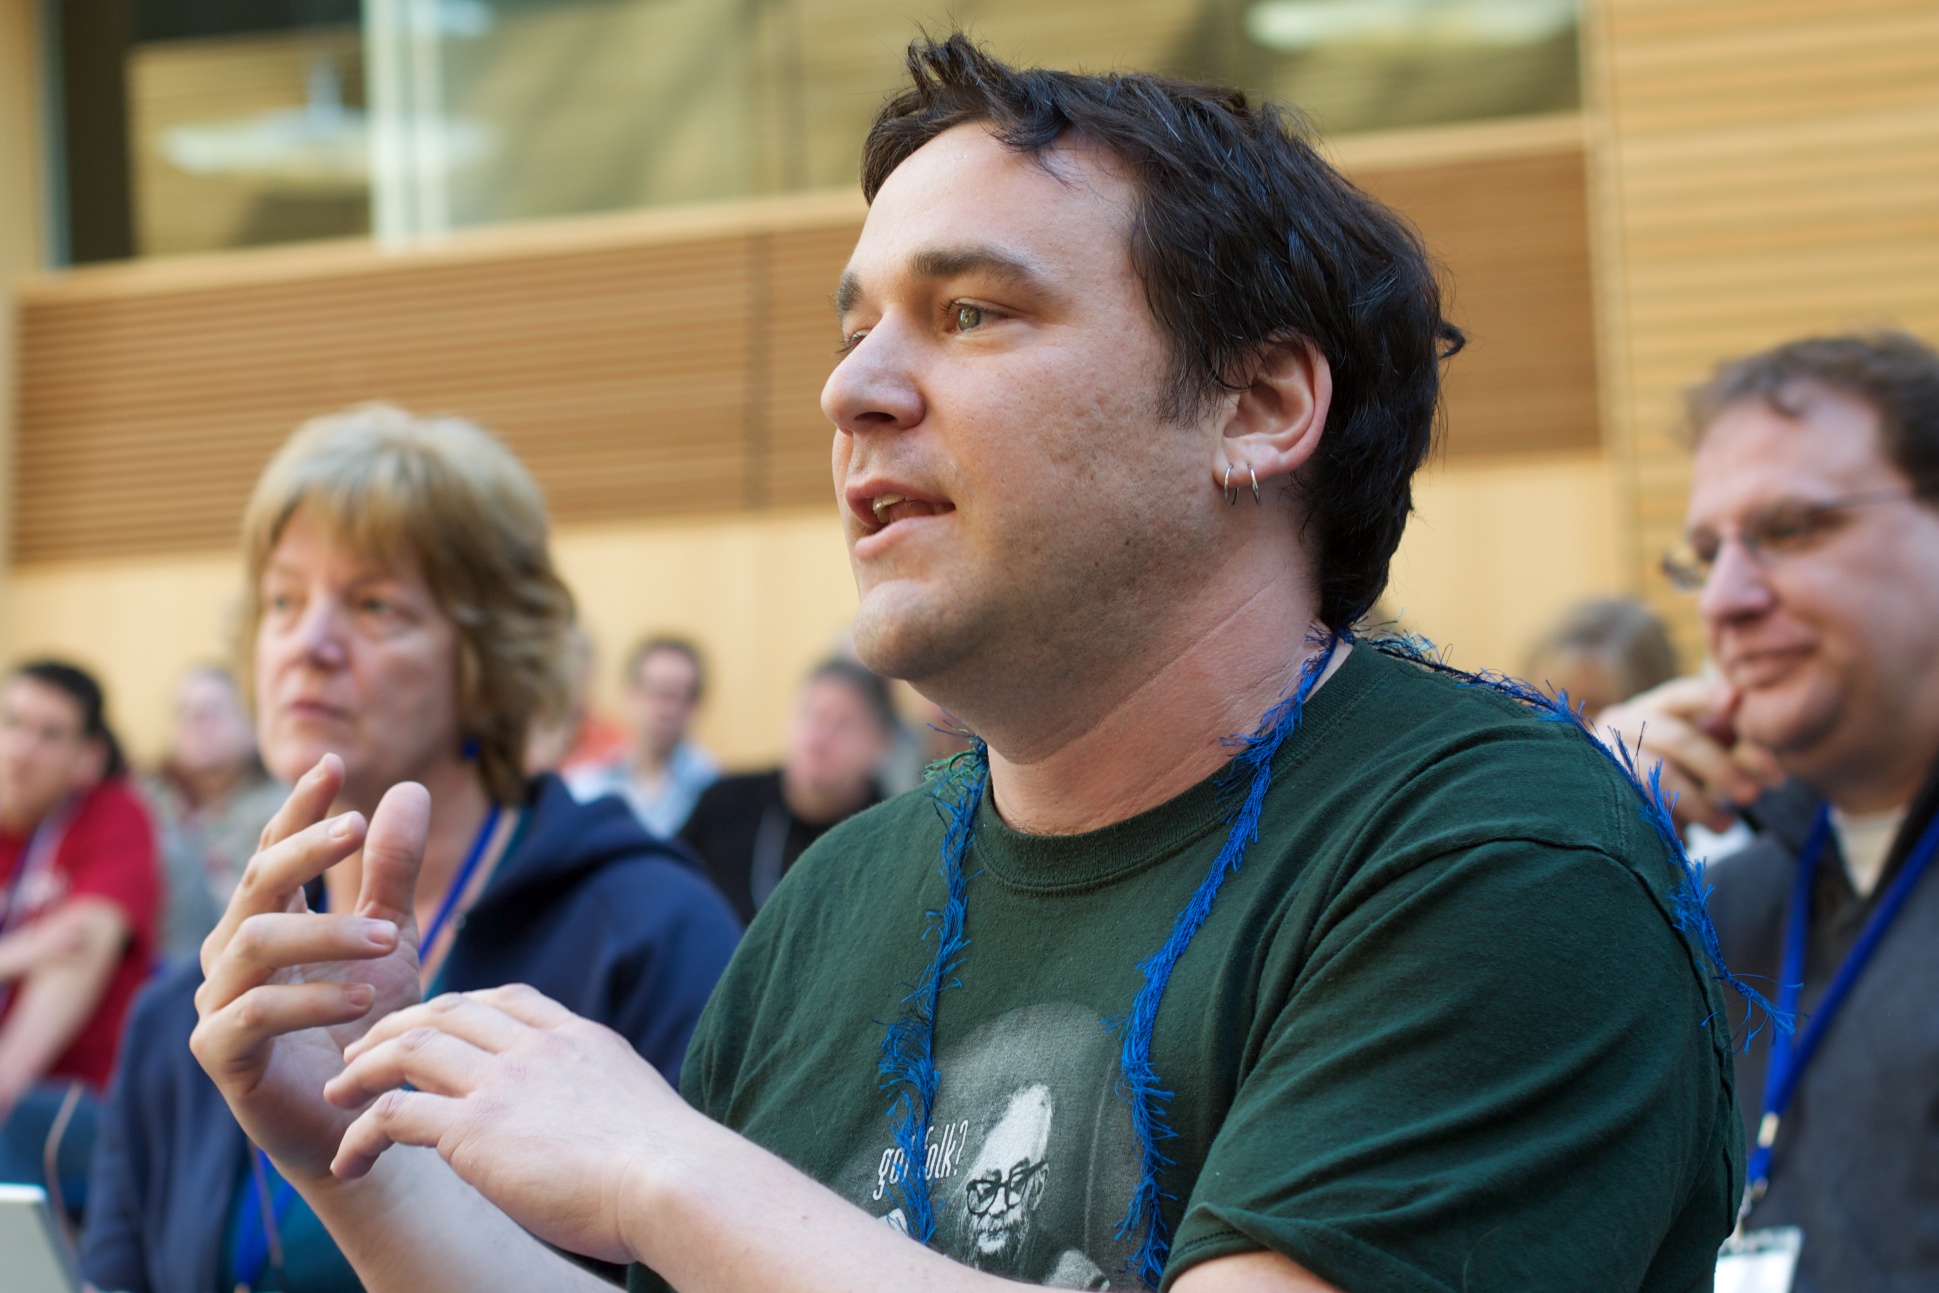
person, people, youth, community, sports, northernvoice10, northernvoice